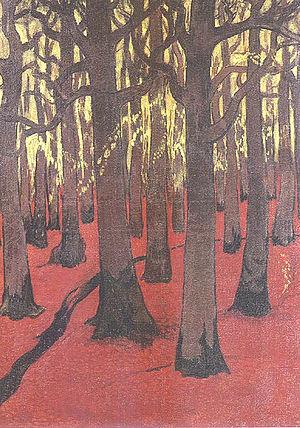
Le musée des Beaux-Arts de Quimper est un musée d'art situé à Quimper. Il voit le jour en 1864, grâce au comte Jean-Marie de Silguy qui lègue la totalité de sa collection à sa ville natale, à la seule condition qu’un musée y soit construit pour accueillir ses peintures et dessins. C'est aujourd'hui l'un des principaux musées d'arts de l'ouest de la France, présentant de riches collections de peinture française, italienne, flamande et hollandaise du XIVᵉ siècle à nos jours.